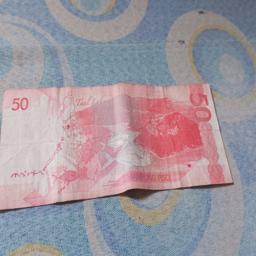
Label: 50_Back